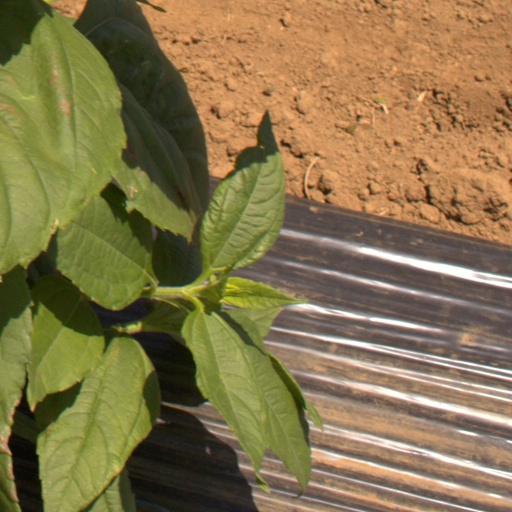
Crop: Jerusalem artichoke